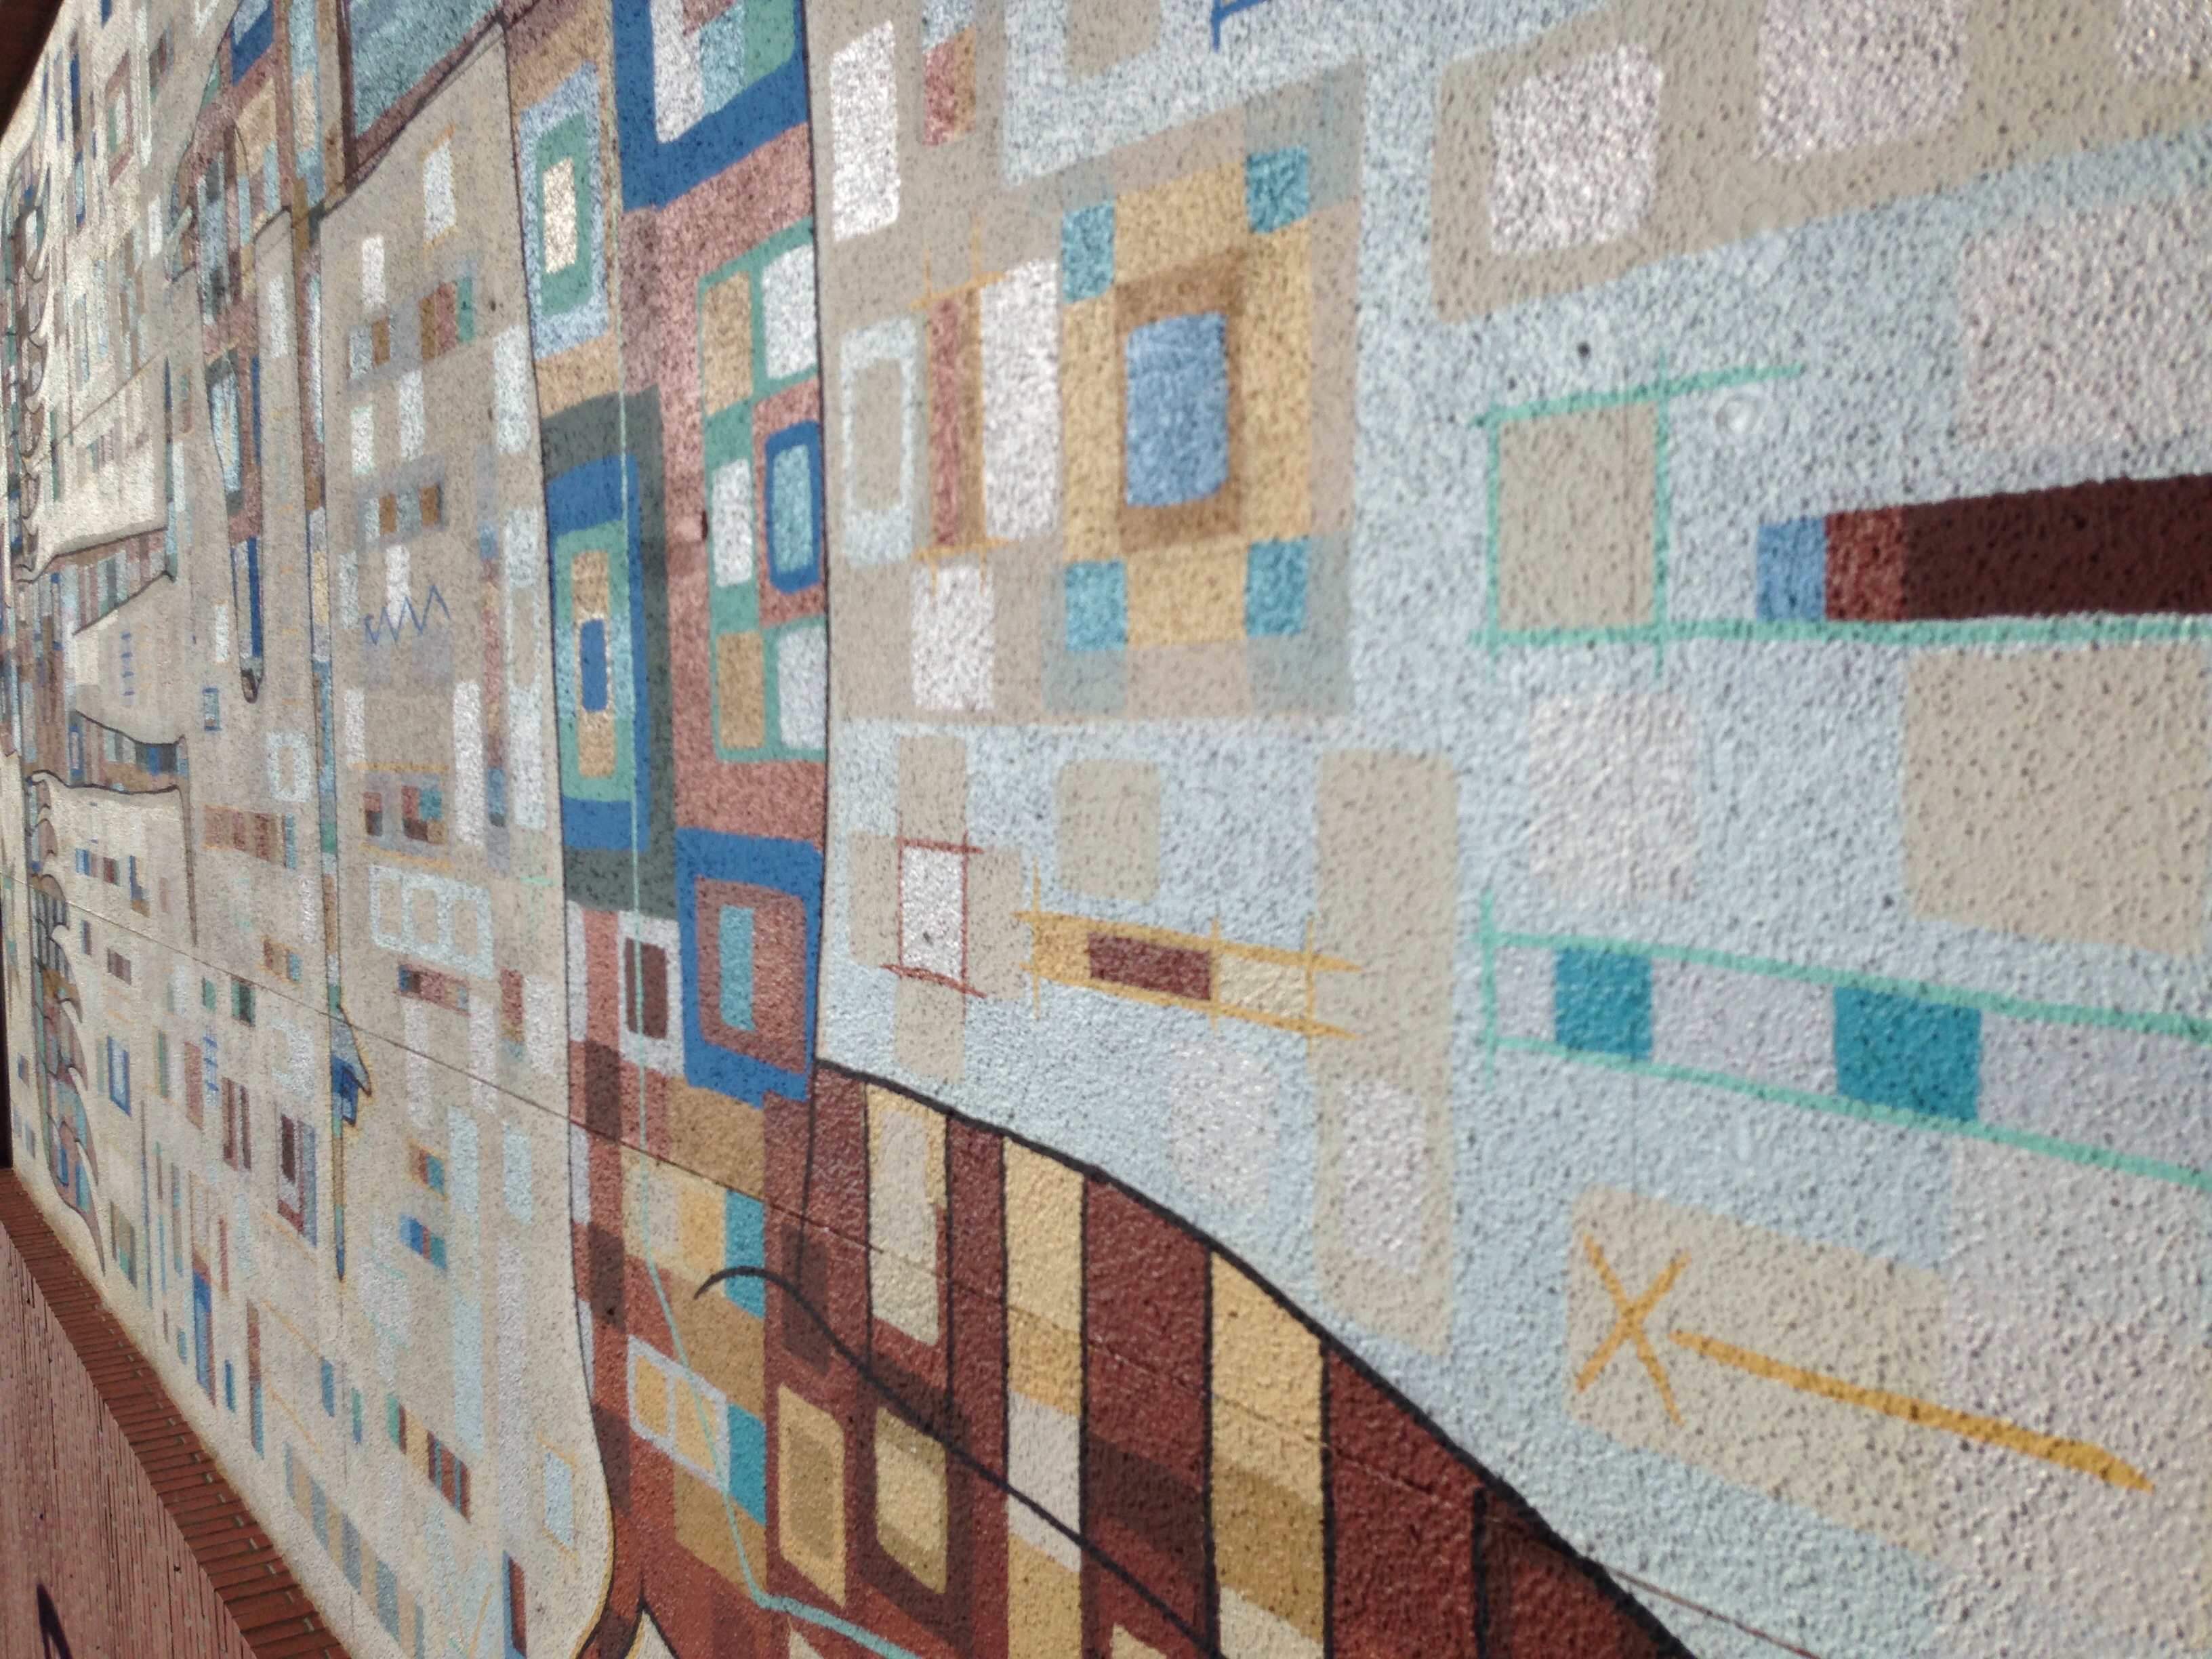
floor, pattern, blue, material, quilt, textile, art, carpet, uploadedbyflickrmobile, raildog, flooring, road surface, quilting